George Parris

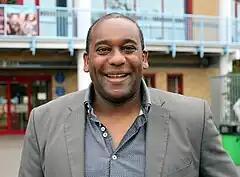
Parris at Upton Park in 2015

George Michael R. Parris (born 11 September 1964) is an English former professional footballer who played as a midfielder or defender for West Ham United, Birmingham City, and Brighton & Hove Albion.